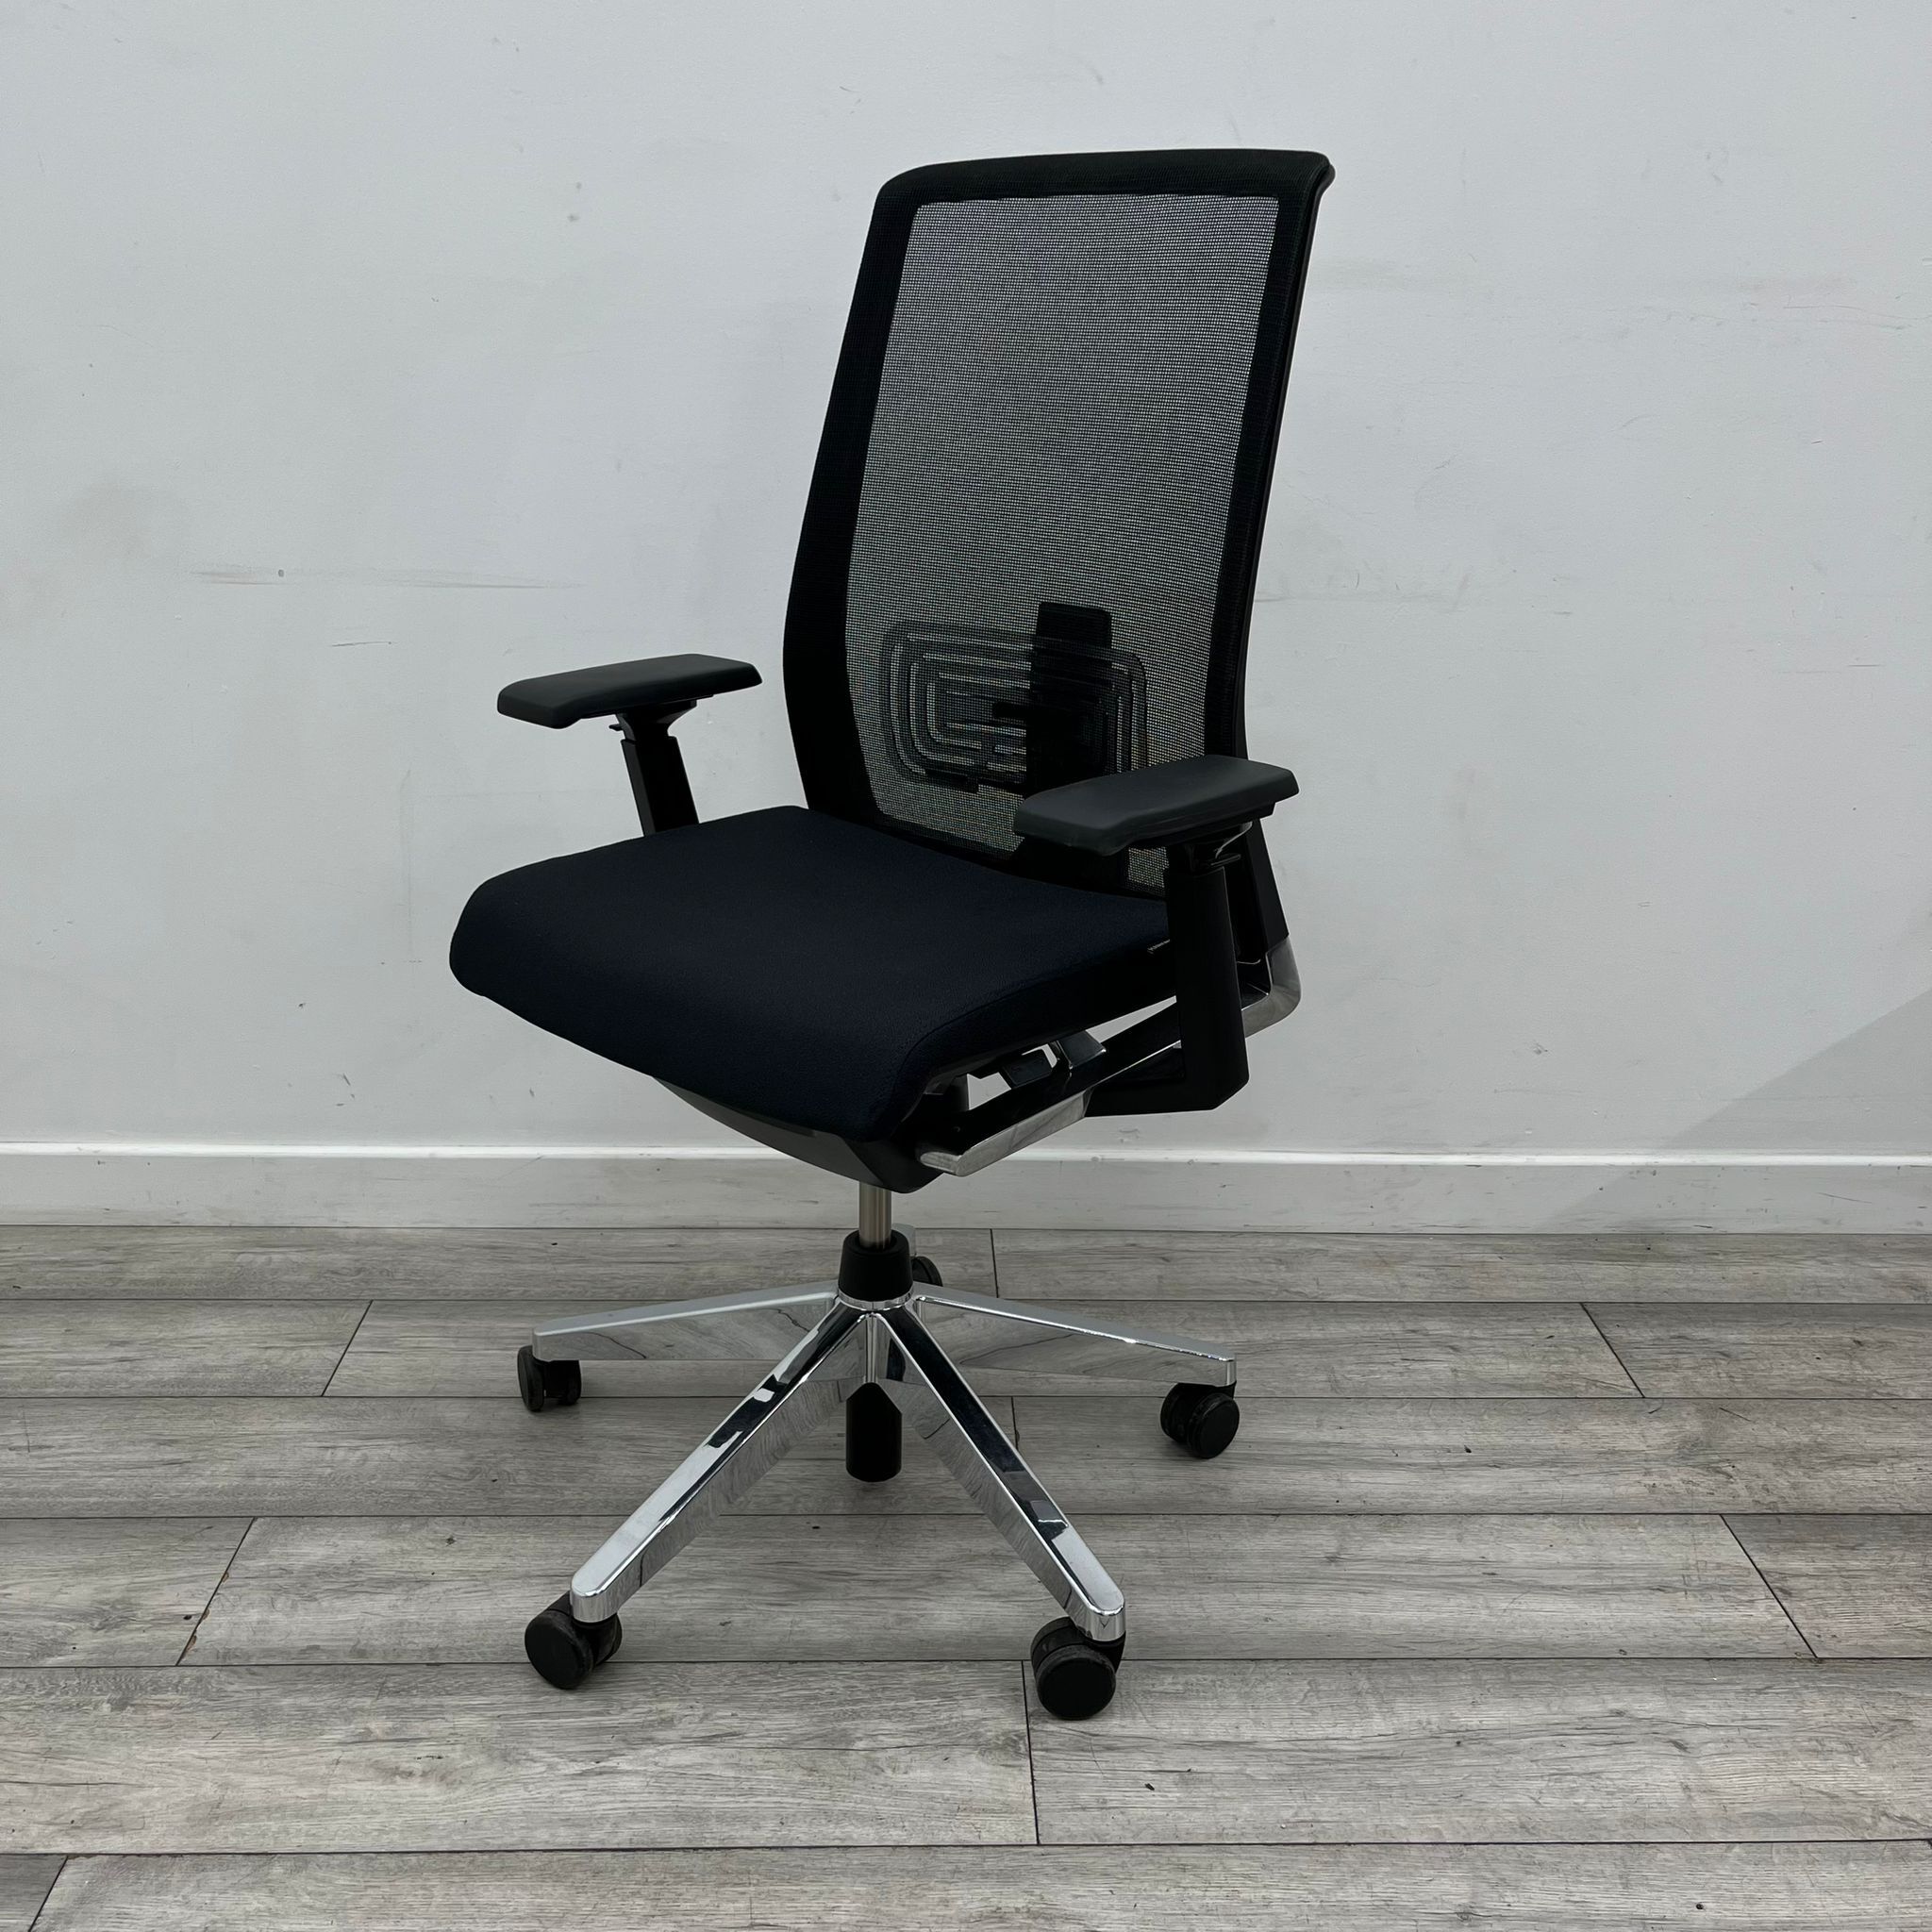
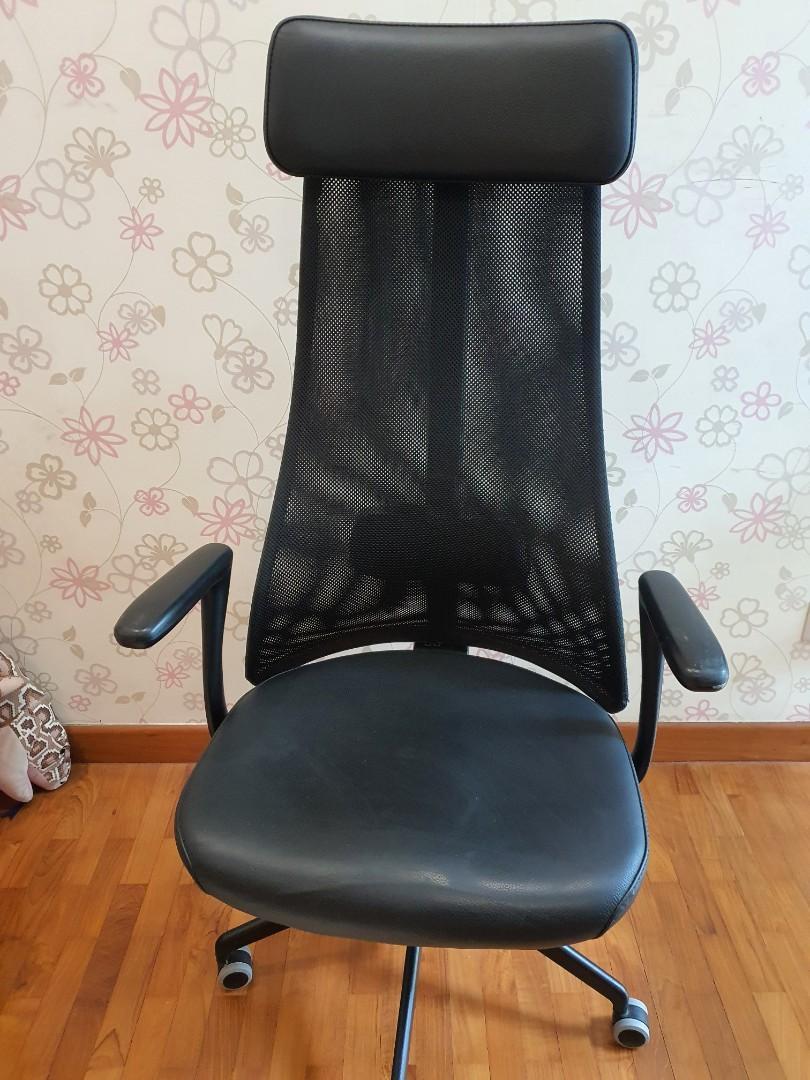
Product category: items_chair
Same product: no